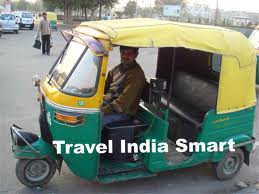
Vehicle type: Auto Rickshaws